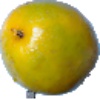
Label: Maracuja 1